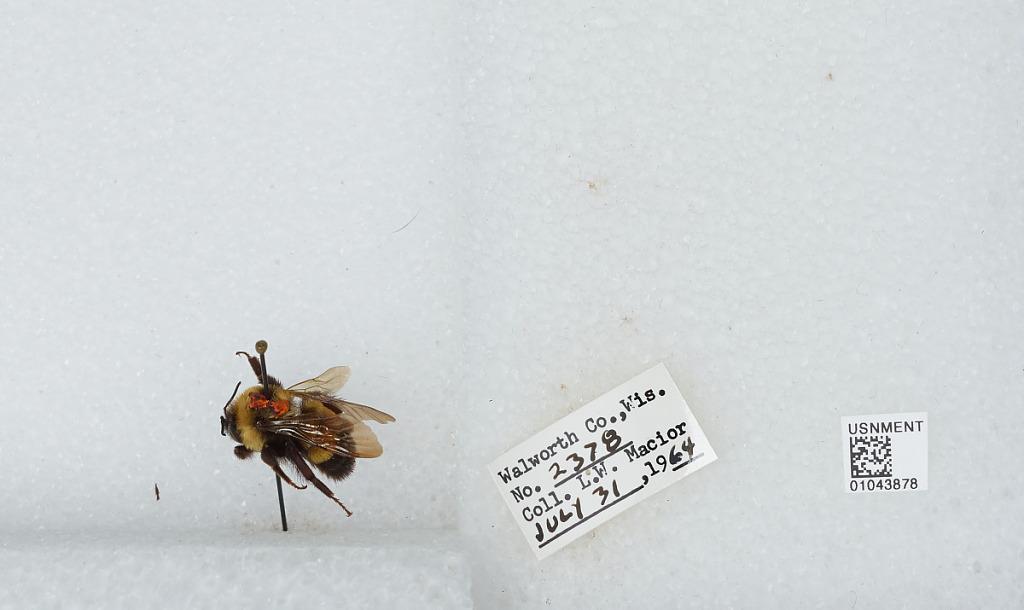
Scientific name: Bombus (Bombus) affinis Cresson
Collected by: L. Macior
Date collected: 1964-7-31
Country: United States
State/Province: Wisconsin
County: Walworth
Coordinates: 42.67, -88.54